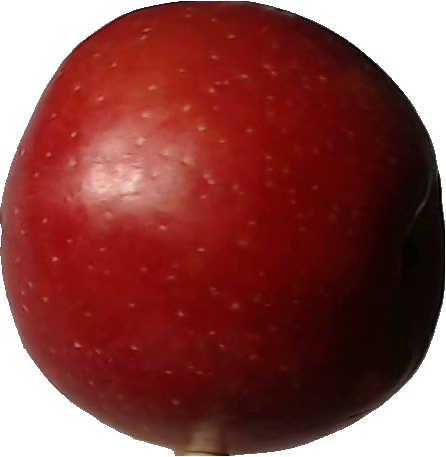
Label: apple_braeburn_1